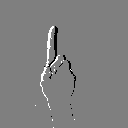
ASL letter: d